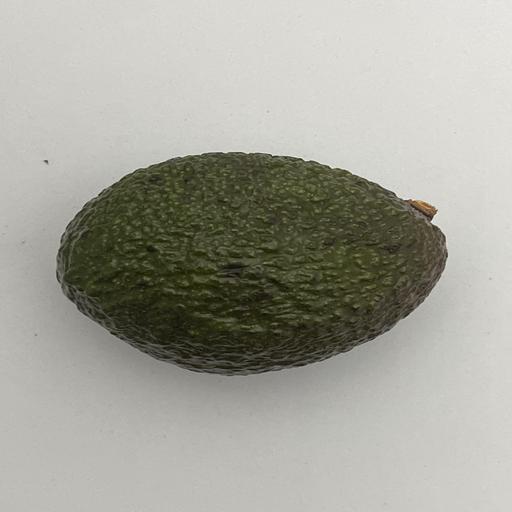
Crop type: Avocado